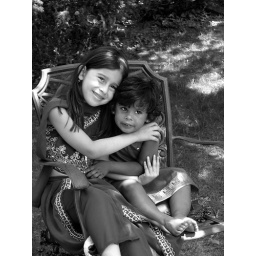
Neighbor girls in their Indian attire